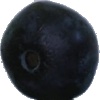
Label: blueberry